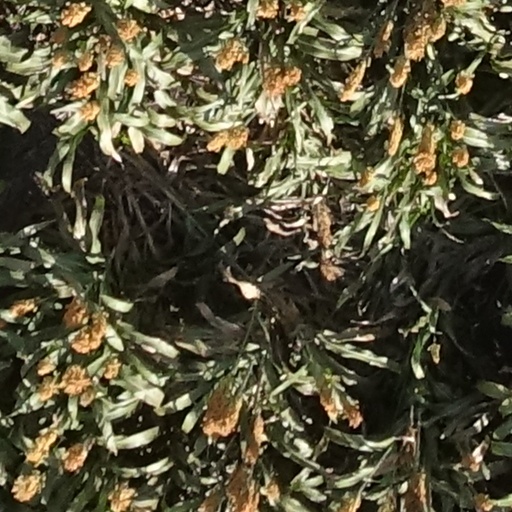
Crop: sorghum